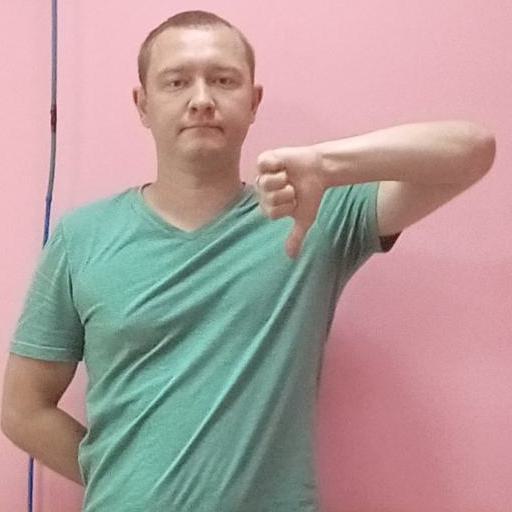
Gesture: dislike